Pierre Philippeaux

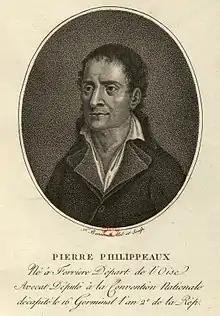
Pierre Philippeaux par Bonneville

Pierre Philippeaux, (9 November 1754 – 5 April 1794, Paris) was a French lawyer who was a deputy to the National Convention for Sarthe.